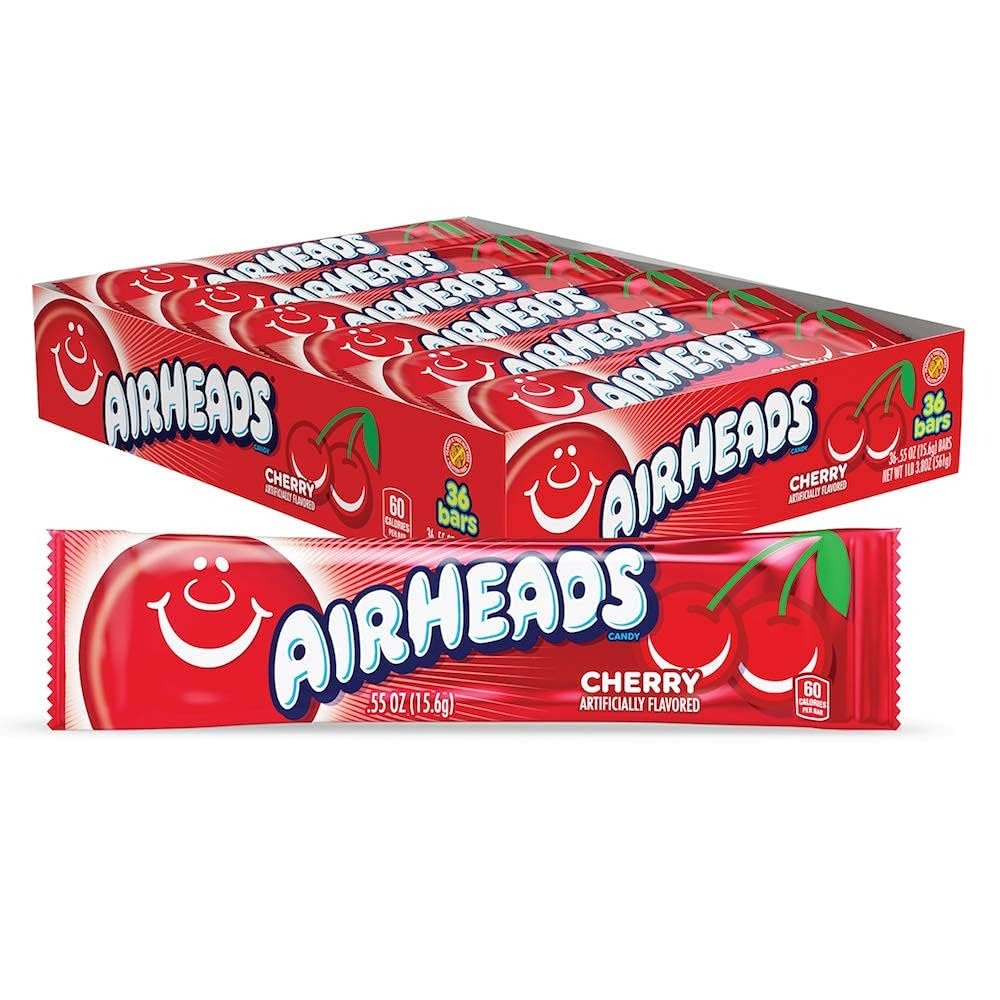
Item Name: Airheads Candy, Cherry Flavor, Individually Wrapped Full Size Bars, Taffy, Non-Melting, Party, Pack of 36 Bars
Bullet Point 1: Unwrap the fun and play delicious with a box full of only your favorite Airheads individually wrapped bars flavor
Bullet Point 2: Perfect treat size and easy to share.
Bullet Point 3: Stock up your pantry or use Airheads bulk candy for holidays, event party favors, fundraisers, parades, office treats, concession stands, kids' parties and more
Bullet Point 4: Kosher, gluten-free, low calorie, and allergy-free candy
Bullet Point 5: Free of all "Big 8" allergens: milk, eggs, peanuts, tree nuts, soy, fish, shellfish and wheat.Get creative and mold Airheads into custom treats.
Value: 19.8
Unit: Ounce

Price: 15.59